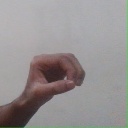
अक्षर: औ